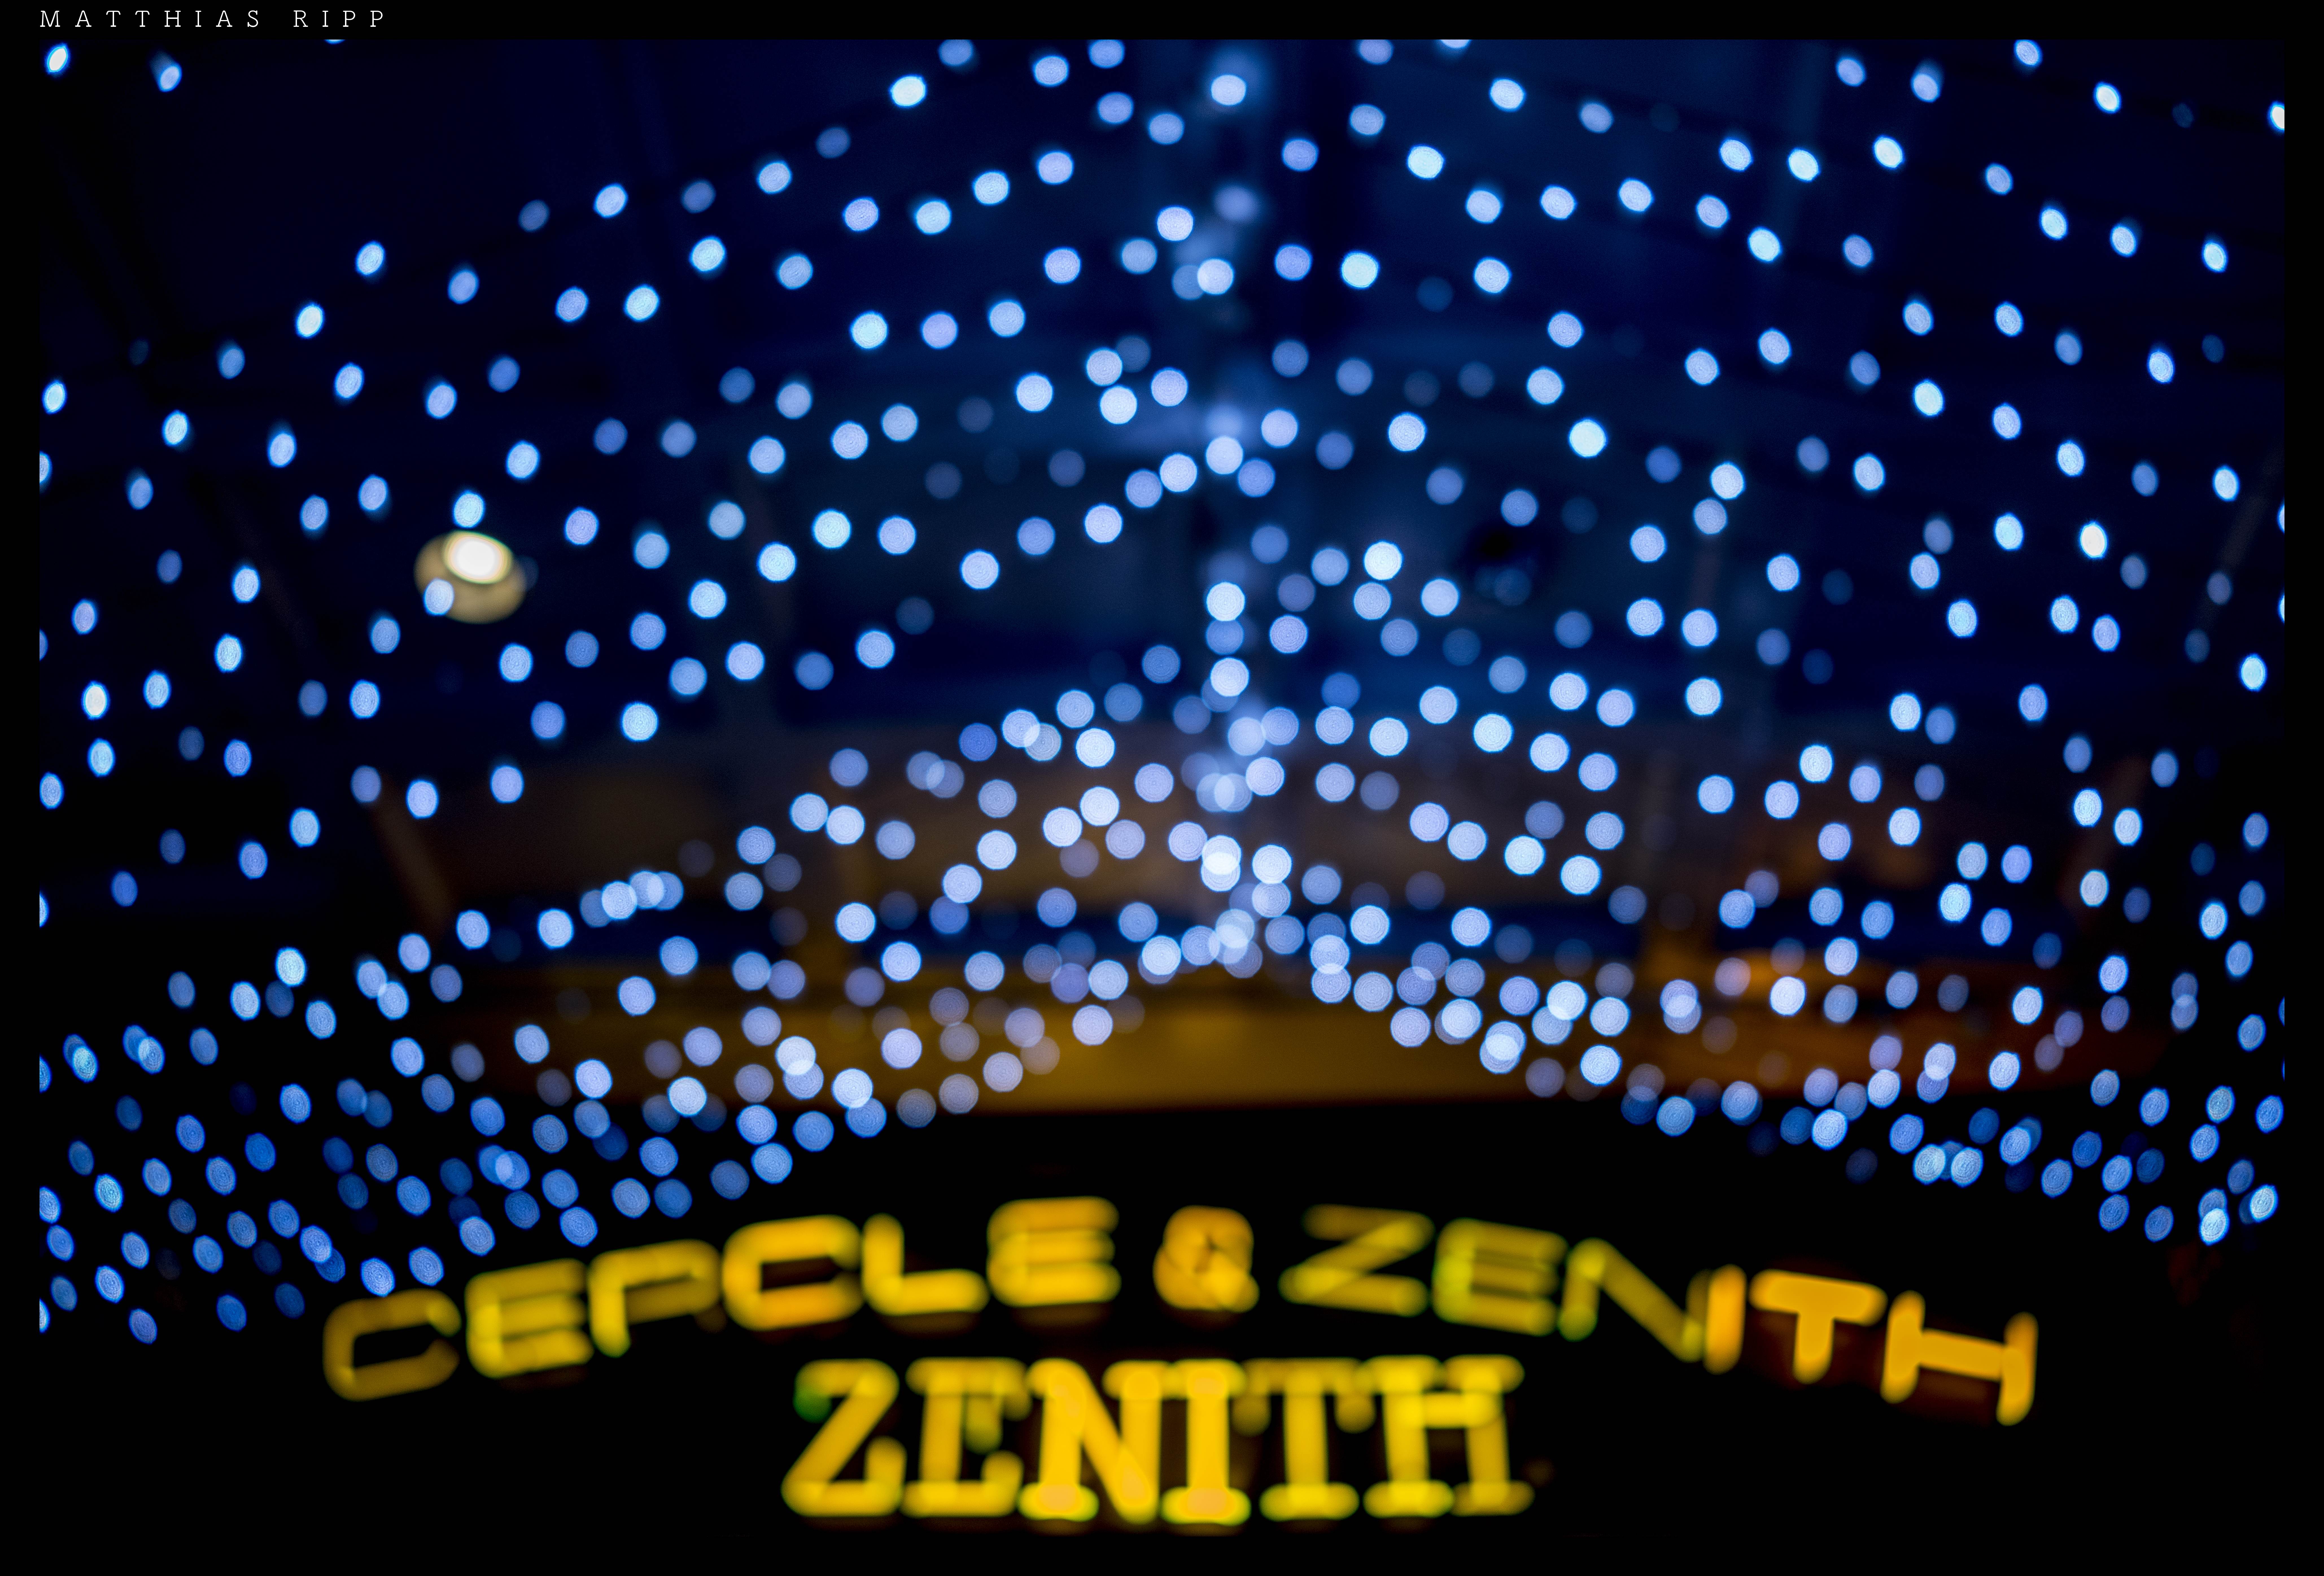
bokeh, abstract, street, color, frame, brand, font, art, dream, full, 35mm, text, kunst, beautiful, sony, farbe, zeiss, rx1rii, trauma, zenith, gipfel, screenshot, computer wallpaper